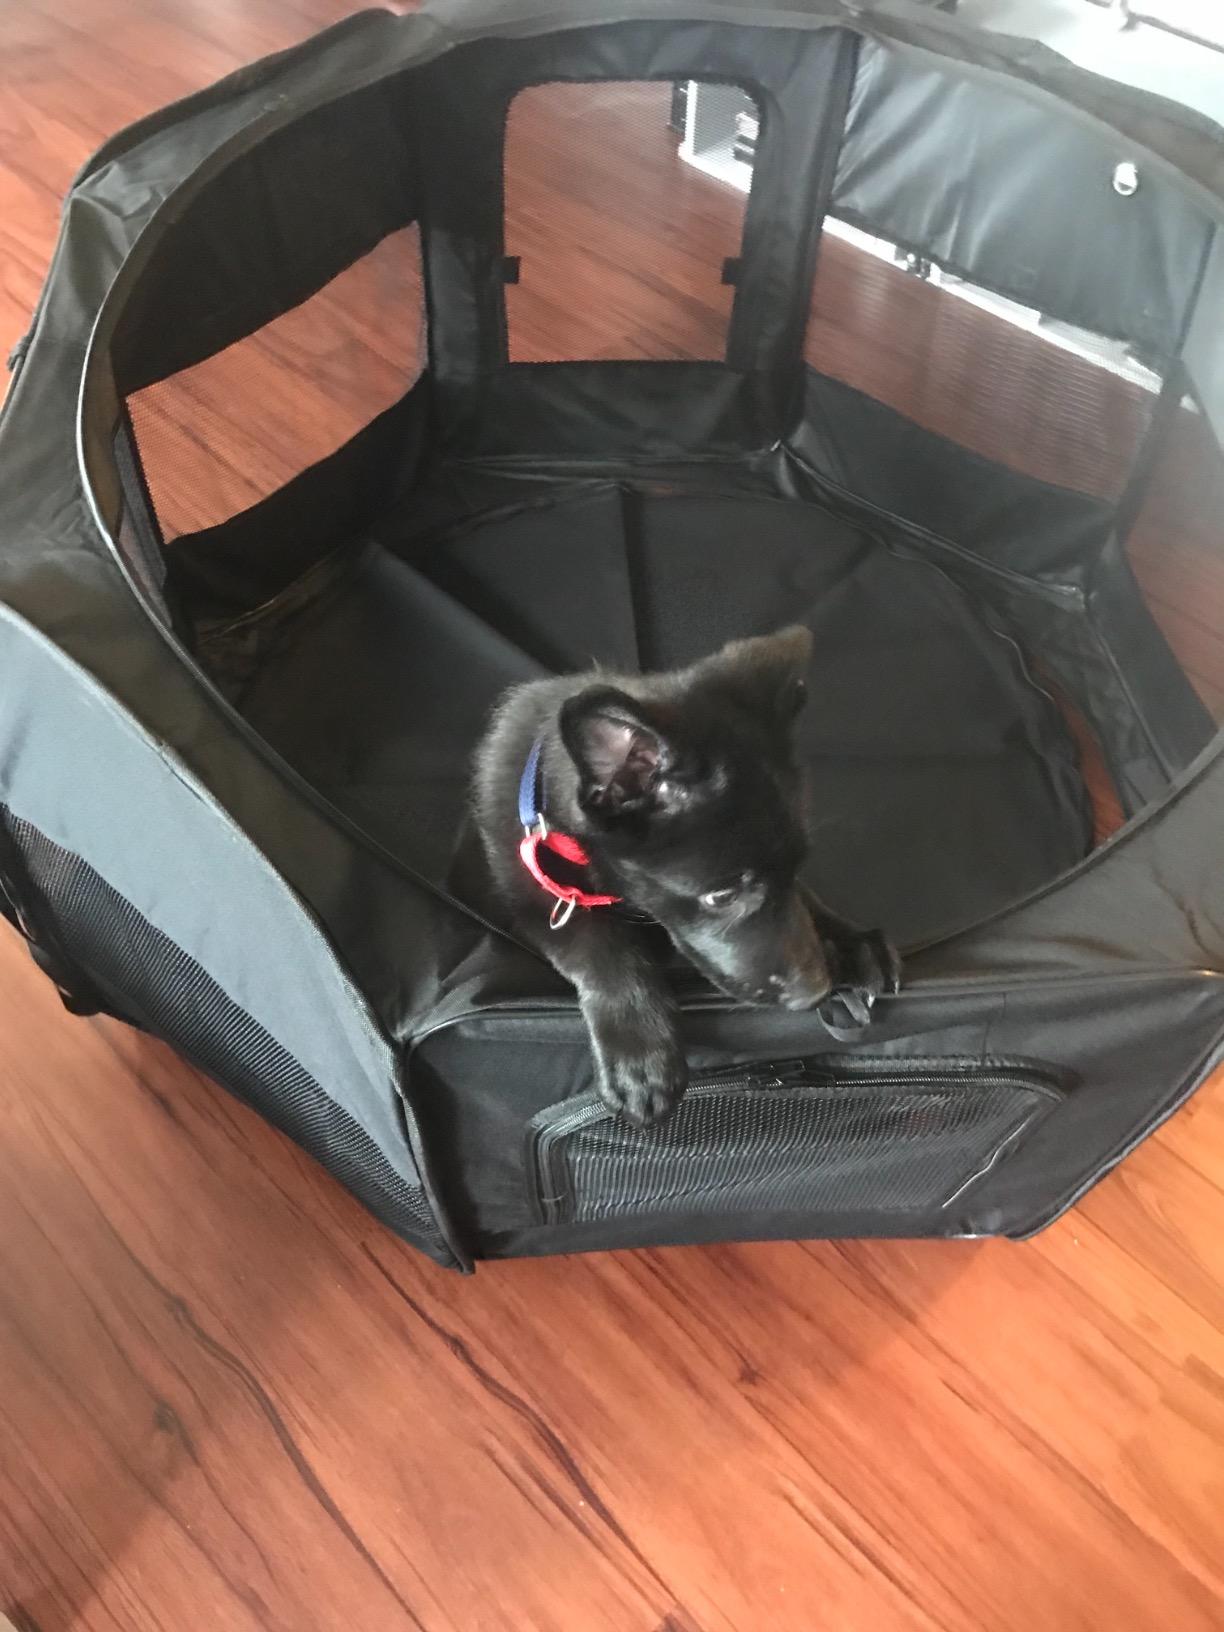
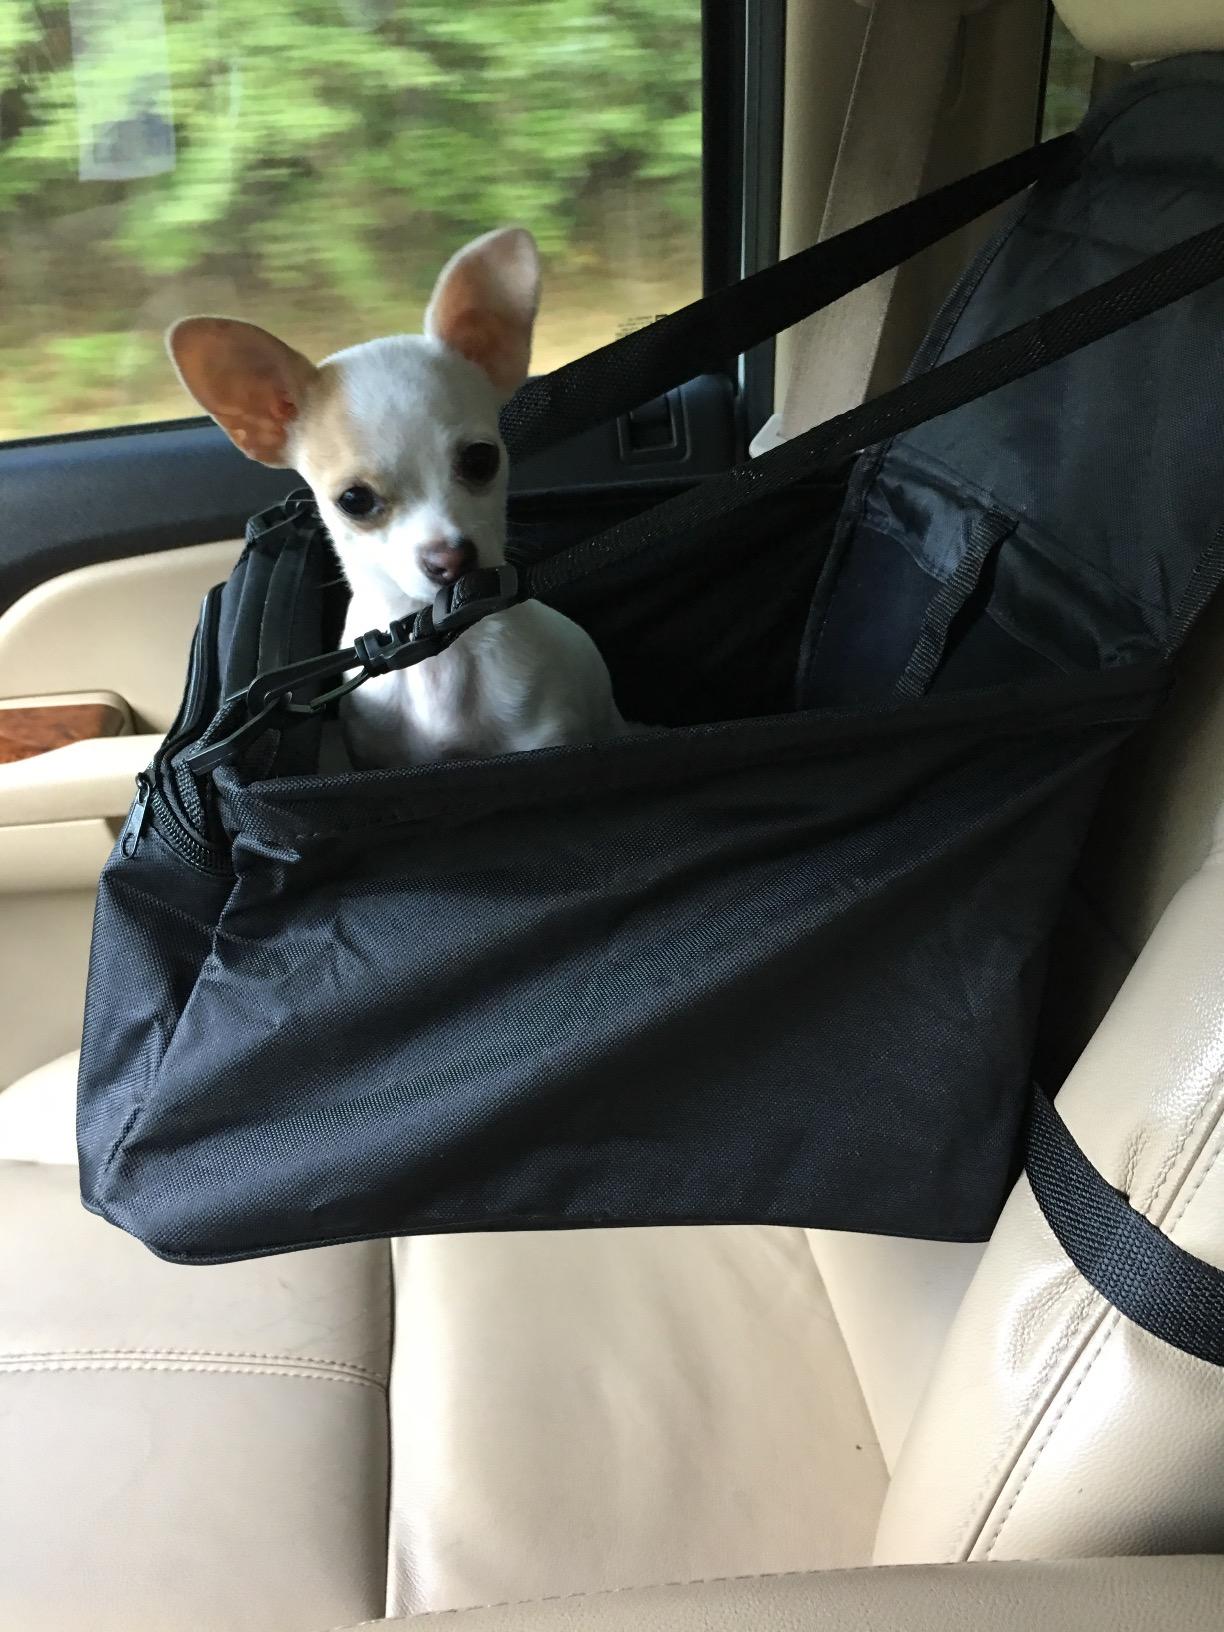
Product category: items_kennel
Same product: no